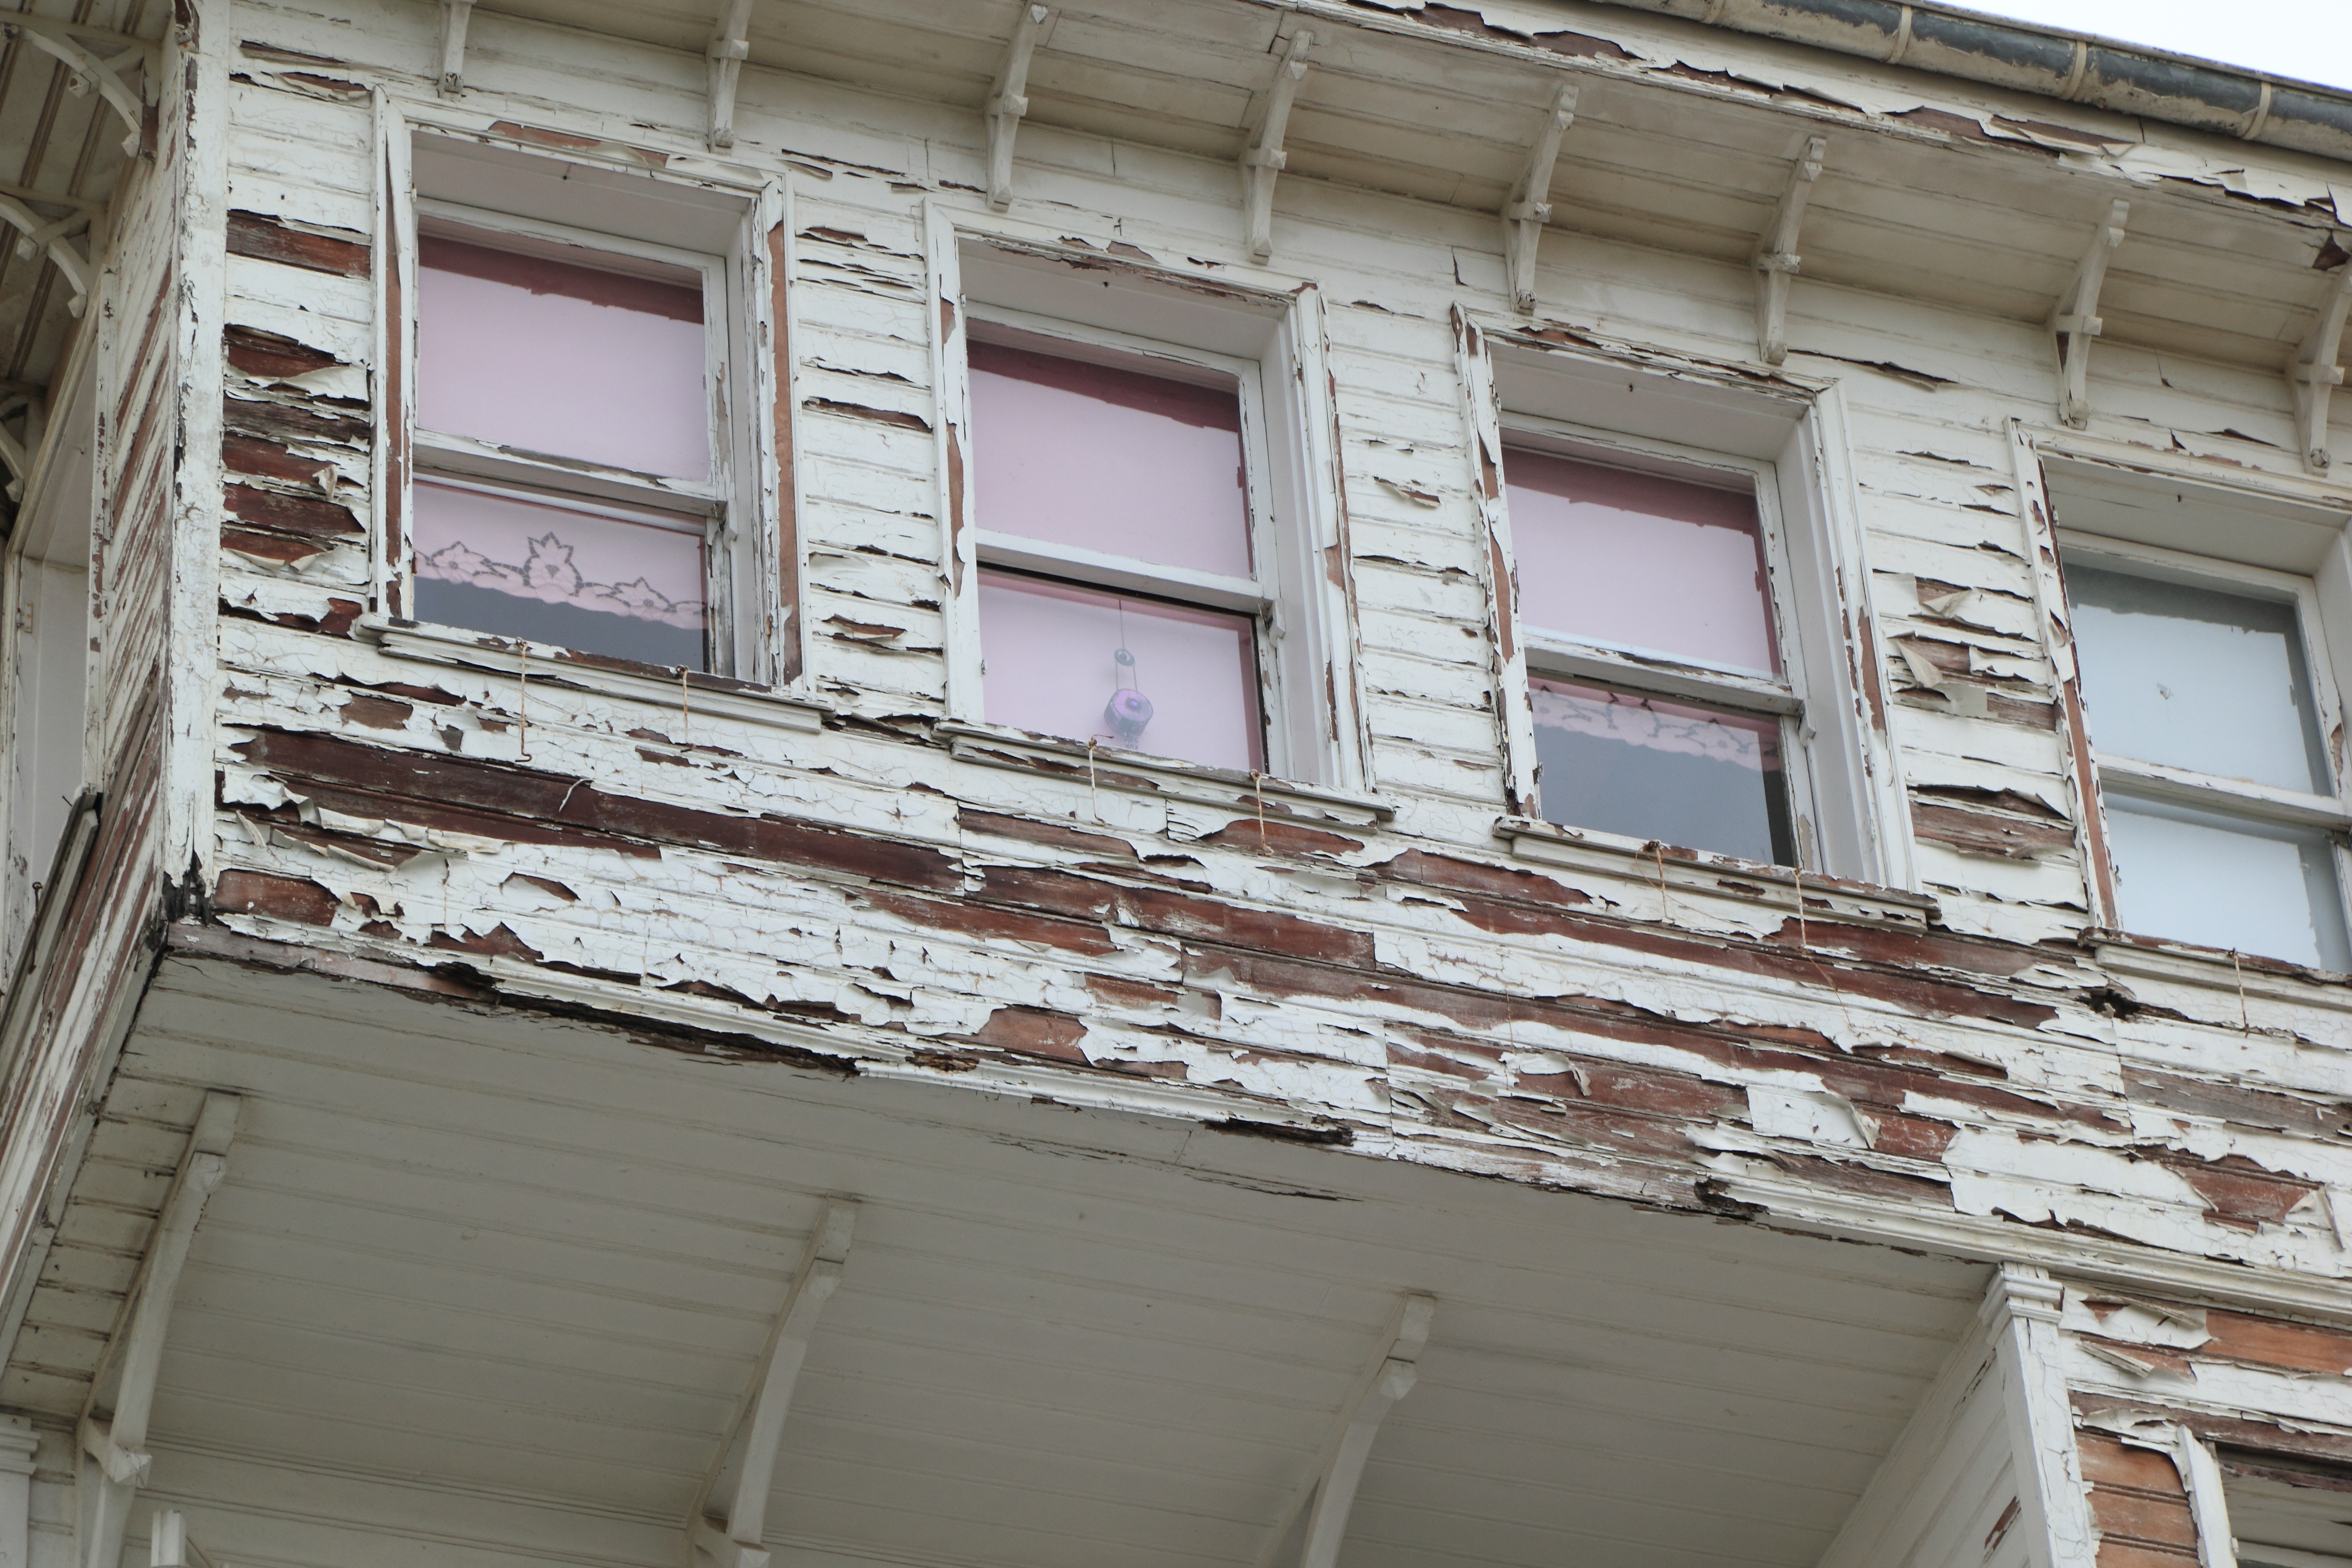
architecture, wood, house, window, roof, wall, facade, exterior, interior design, turkey, wooden, istanbul, buyukada, islands, siding, prince, urban area, window covering